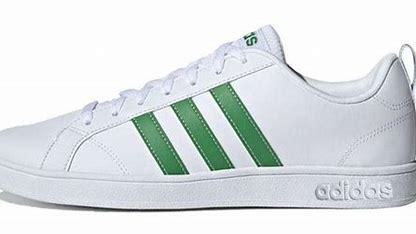
Brand: adidas
Model: neo Adidas NEO Advantage